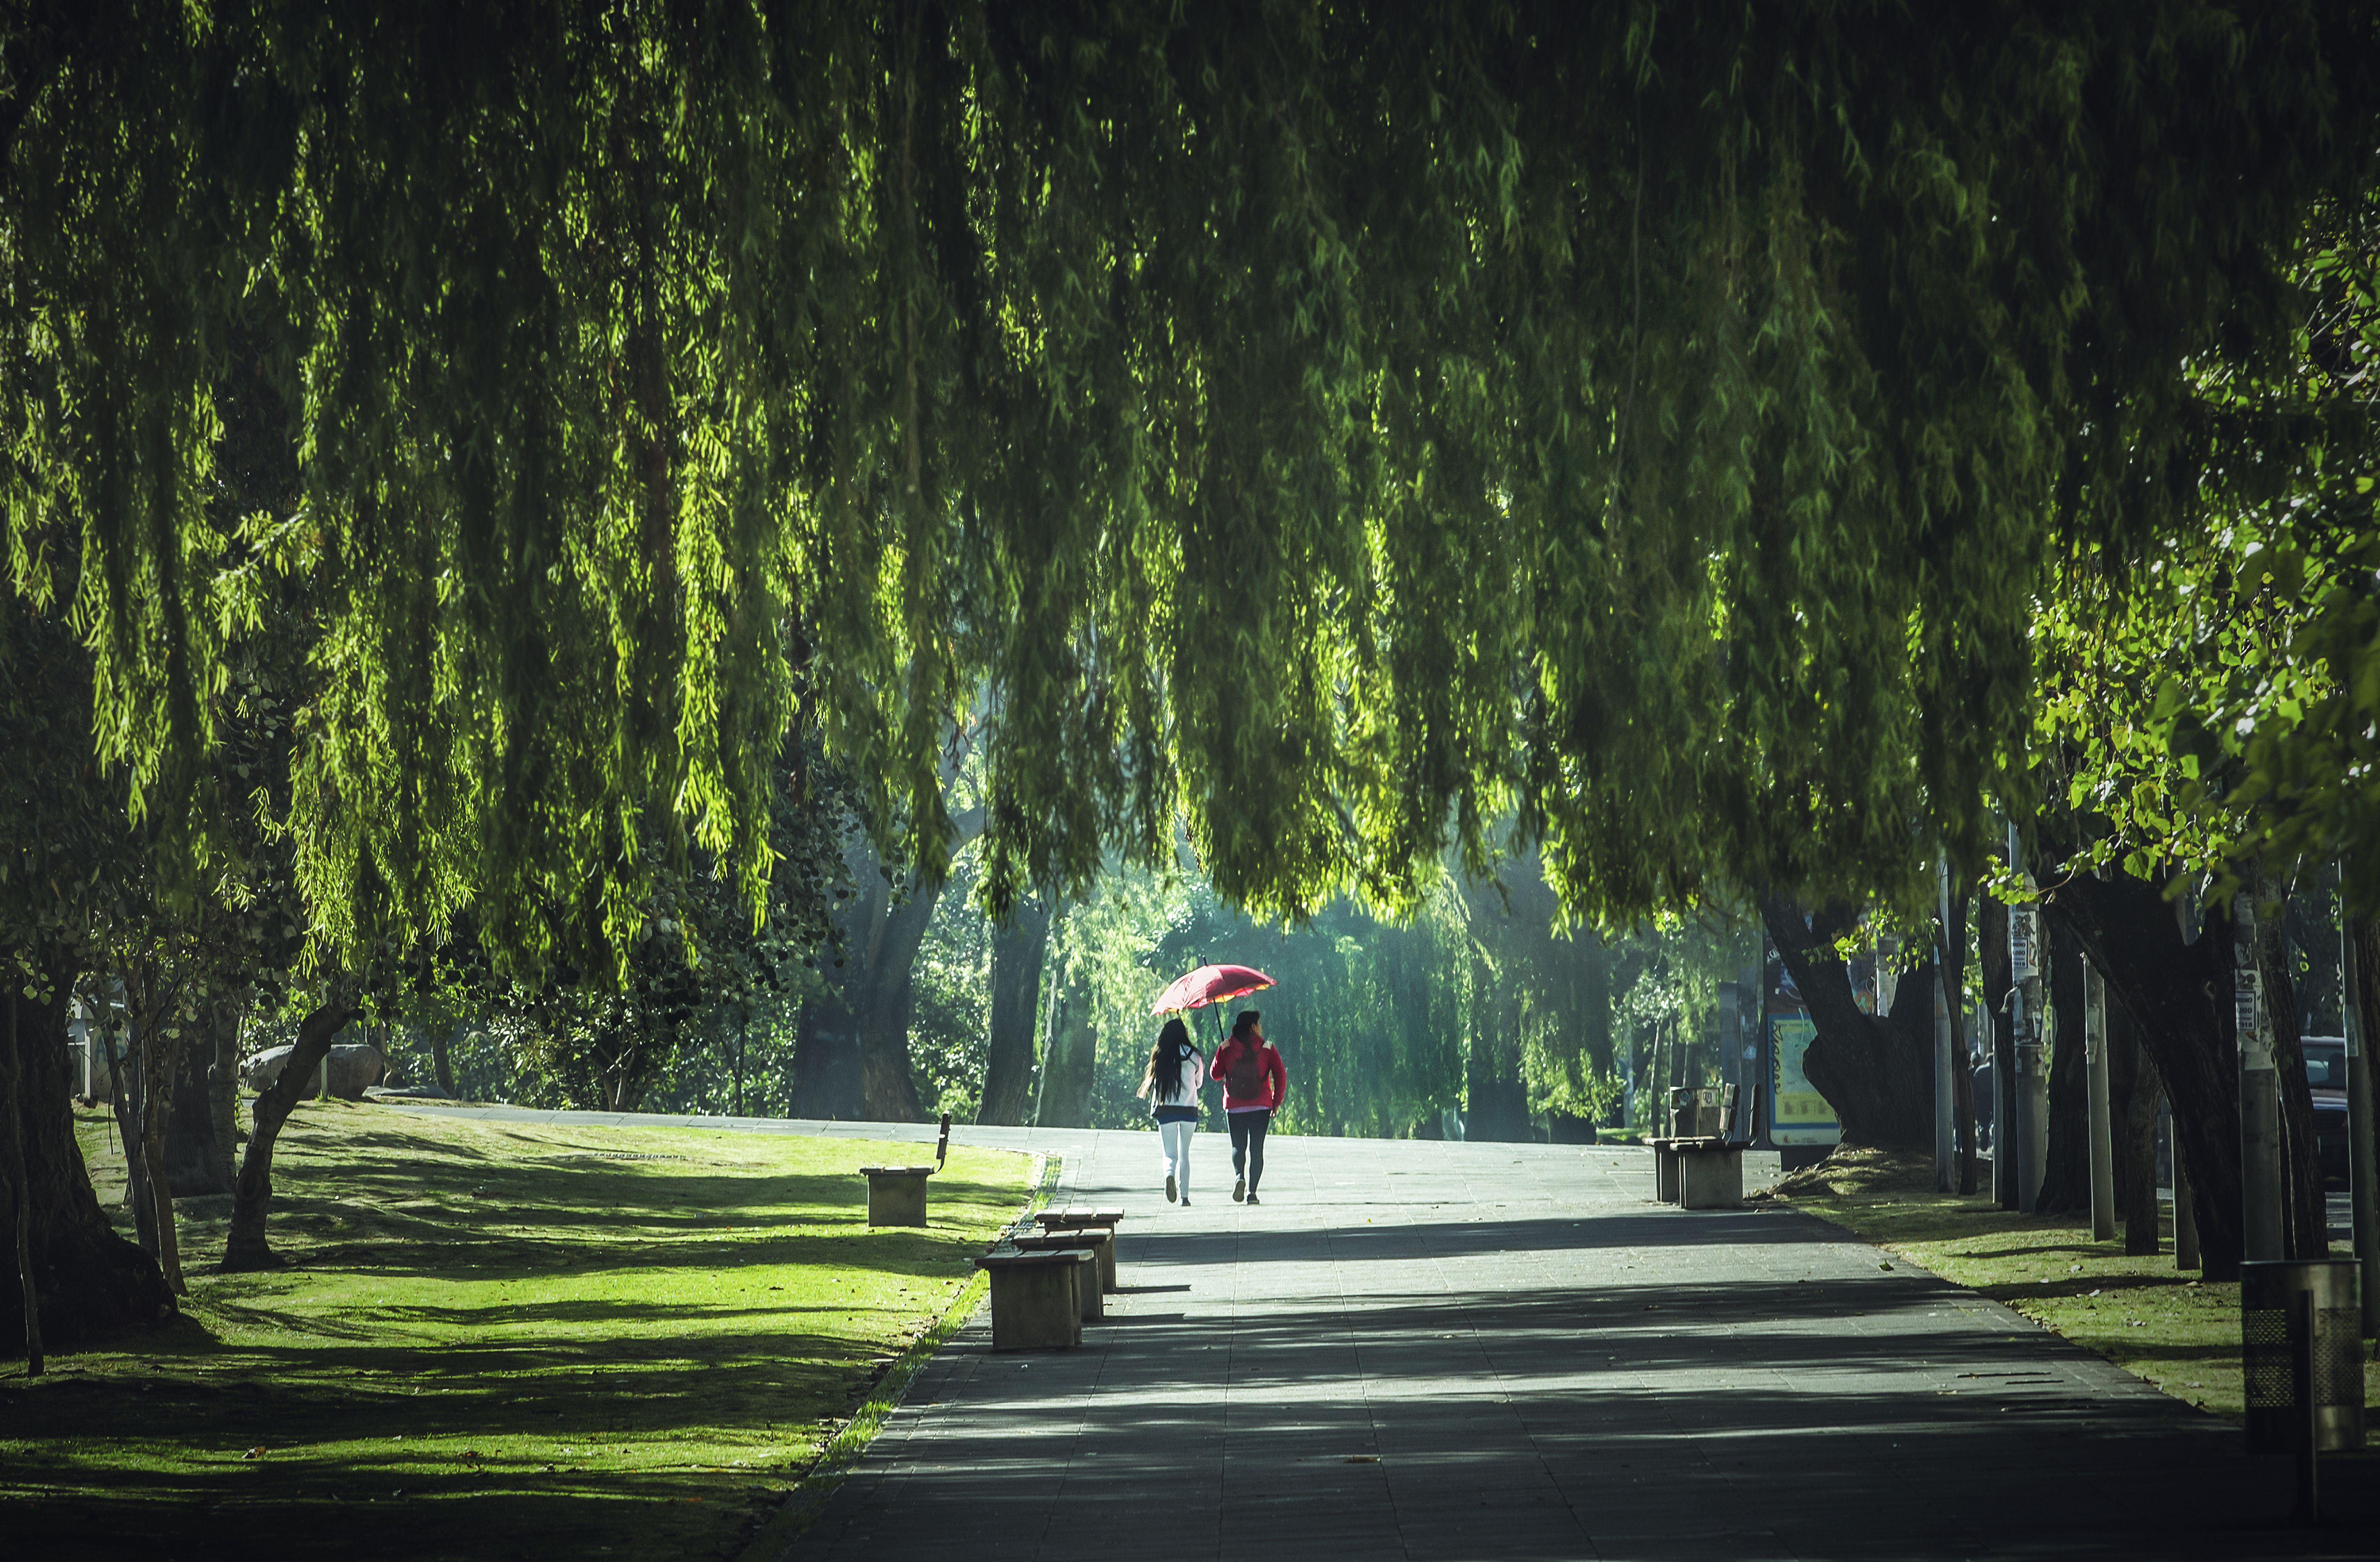
tree, green, nature, plant, woody plant, grass, leaf, path, sky, grove, morning, sunlight, woodland, park, biome, landscape, branch, road, recreation, lawn, plantation, leisure, forest, spring, trail